The Captain (2019 film)

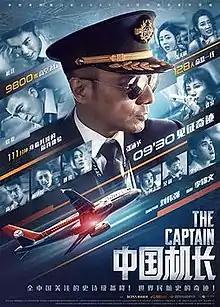

The Captain is a 2019 Chinese disaster-adventure film co-produced, co-cinematographed and directed by Andrew Lau, which stars Zhang Hanyu, Oho Ou, Du Jiang, Yuan Quan, Zhang Tian'ai, Li Qin, Zhang Yamei, and Yang Qiru. The film is based on the Sichuan Airlines Flight 8633 incident. The film was released in China on September 30, 2019 and received generally positive reviews.